Nasi campur

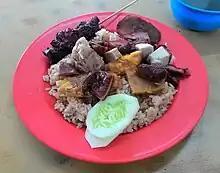
Nasi campur, Chinese Indonesian version

The name "nasi campur Tionghoa" is only a shortened version of ""nasi dengan daging campur cara Tionghoa"" (i.e. "rice with an assortment of Chinese-styled meats"). Furthermore, most Chinese vendors and food-court stalls in the region serve only one kind of meat with rice and a bowl of broth; patrons have to order different meats as separate dishes or add-ons. Hence, in most cases, those Chinese vendors' menu refers to the specific meat accompanying plain rice, for example, char siew rice or roast pork rice. The nasi campur Tionghoa in this respect, is the combo set menu of various Chinese barbecued meats.